Giovanni Gasbarrini

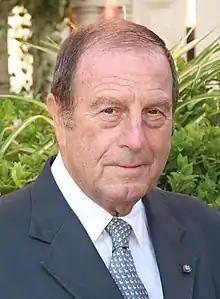
Giovanni Gasbarrini

Giovanni Gasbarrini was born in Padua in 1936 to Elisabetta Tinozzi and . The father Antonio - professor of internal medicine at the University of Padua and Bologna - was a famous Italian physician that laid the groundwork for modern internal medicine and gastroenterology, and was the founder of the Italian society of gastroenterology. During his childhood, Giovanni Gasbarrini developed a strong scientific interest for the medical subjects studied by his father Antonio, and after high school graduation in 1954 at the Luigi Galvani 'Liceo Classico' in Bologna, decided to continue his studies at the faculty of medicine in the same city. In 1960 he married Maria Luisa Di Paola, and they have three sons Antonio, Elisabetta and Alessandro.